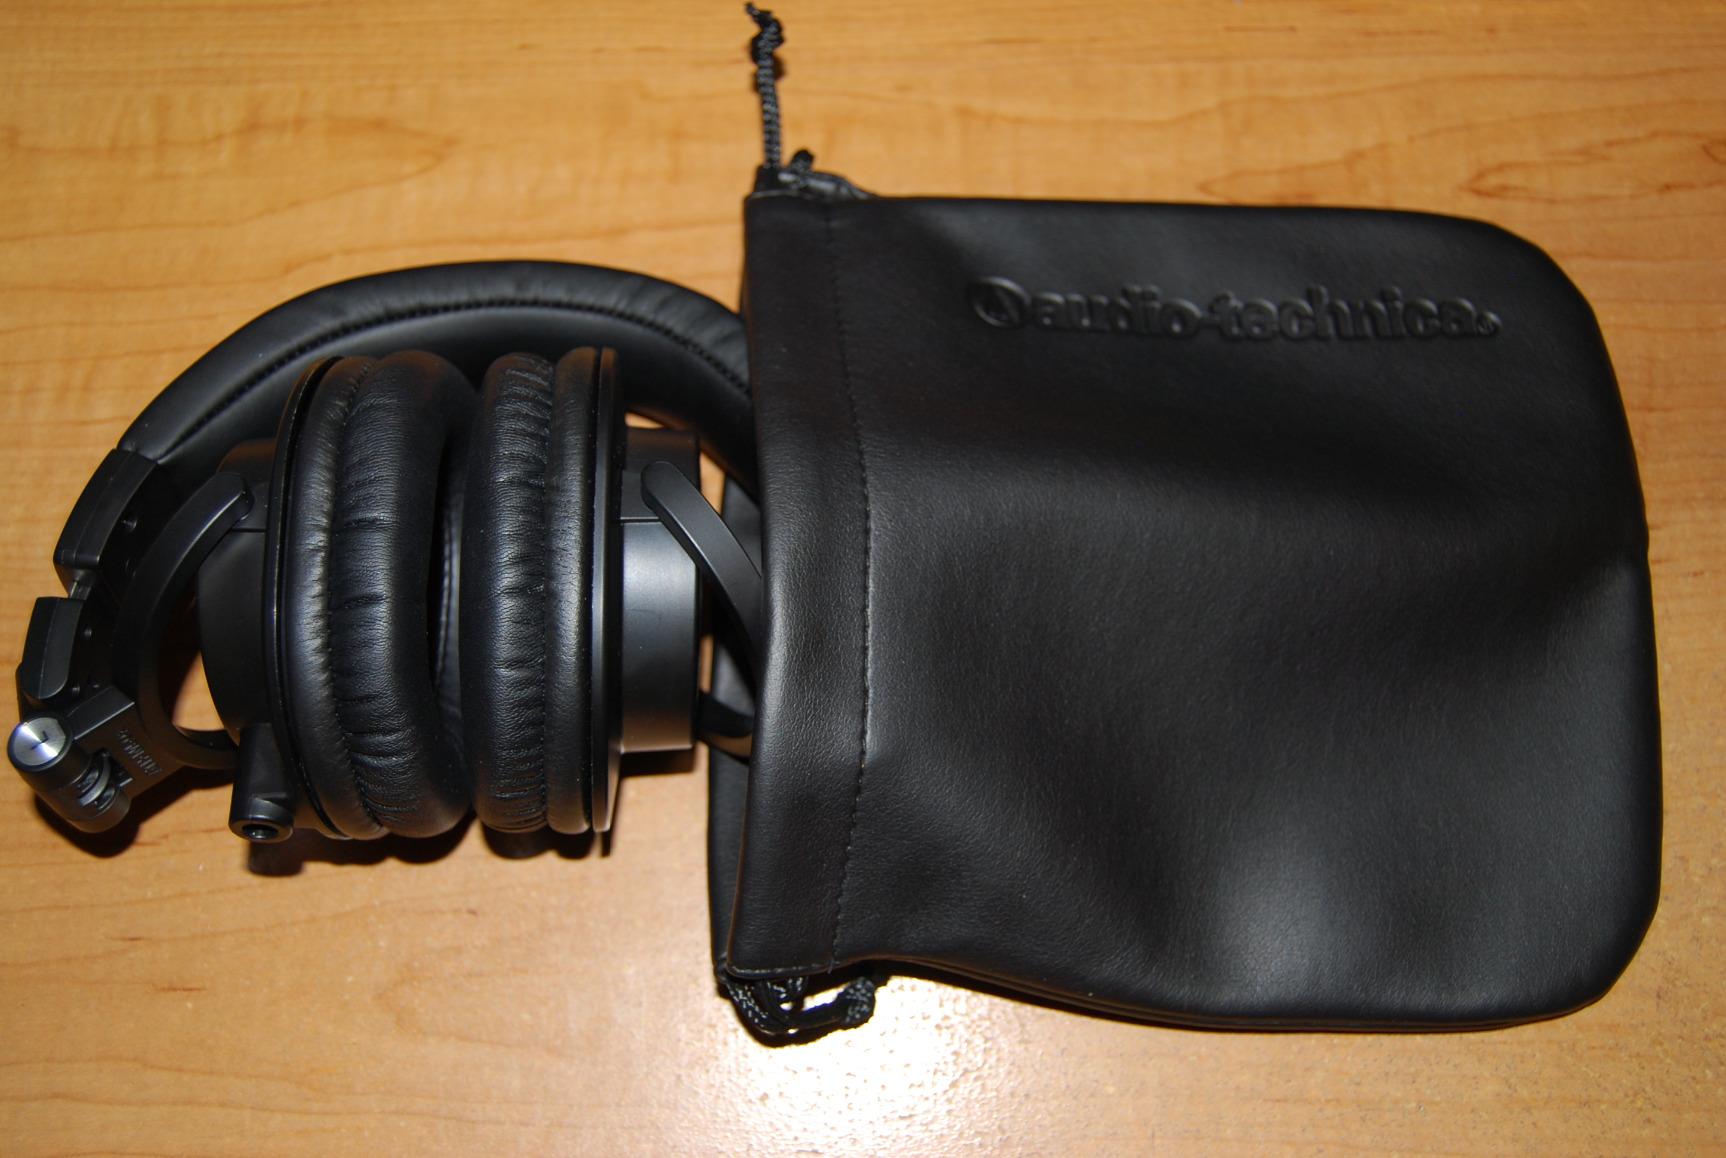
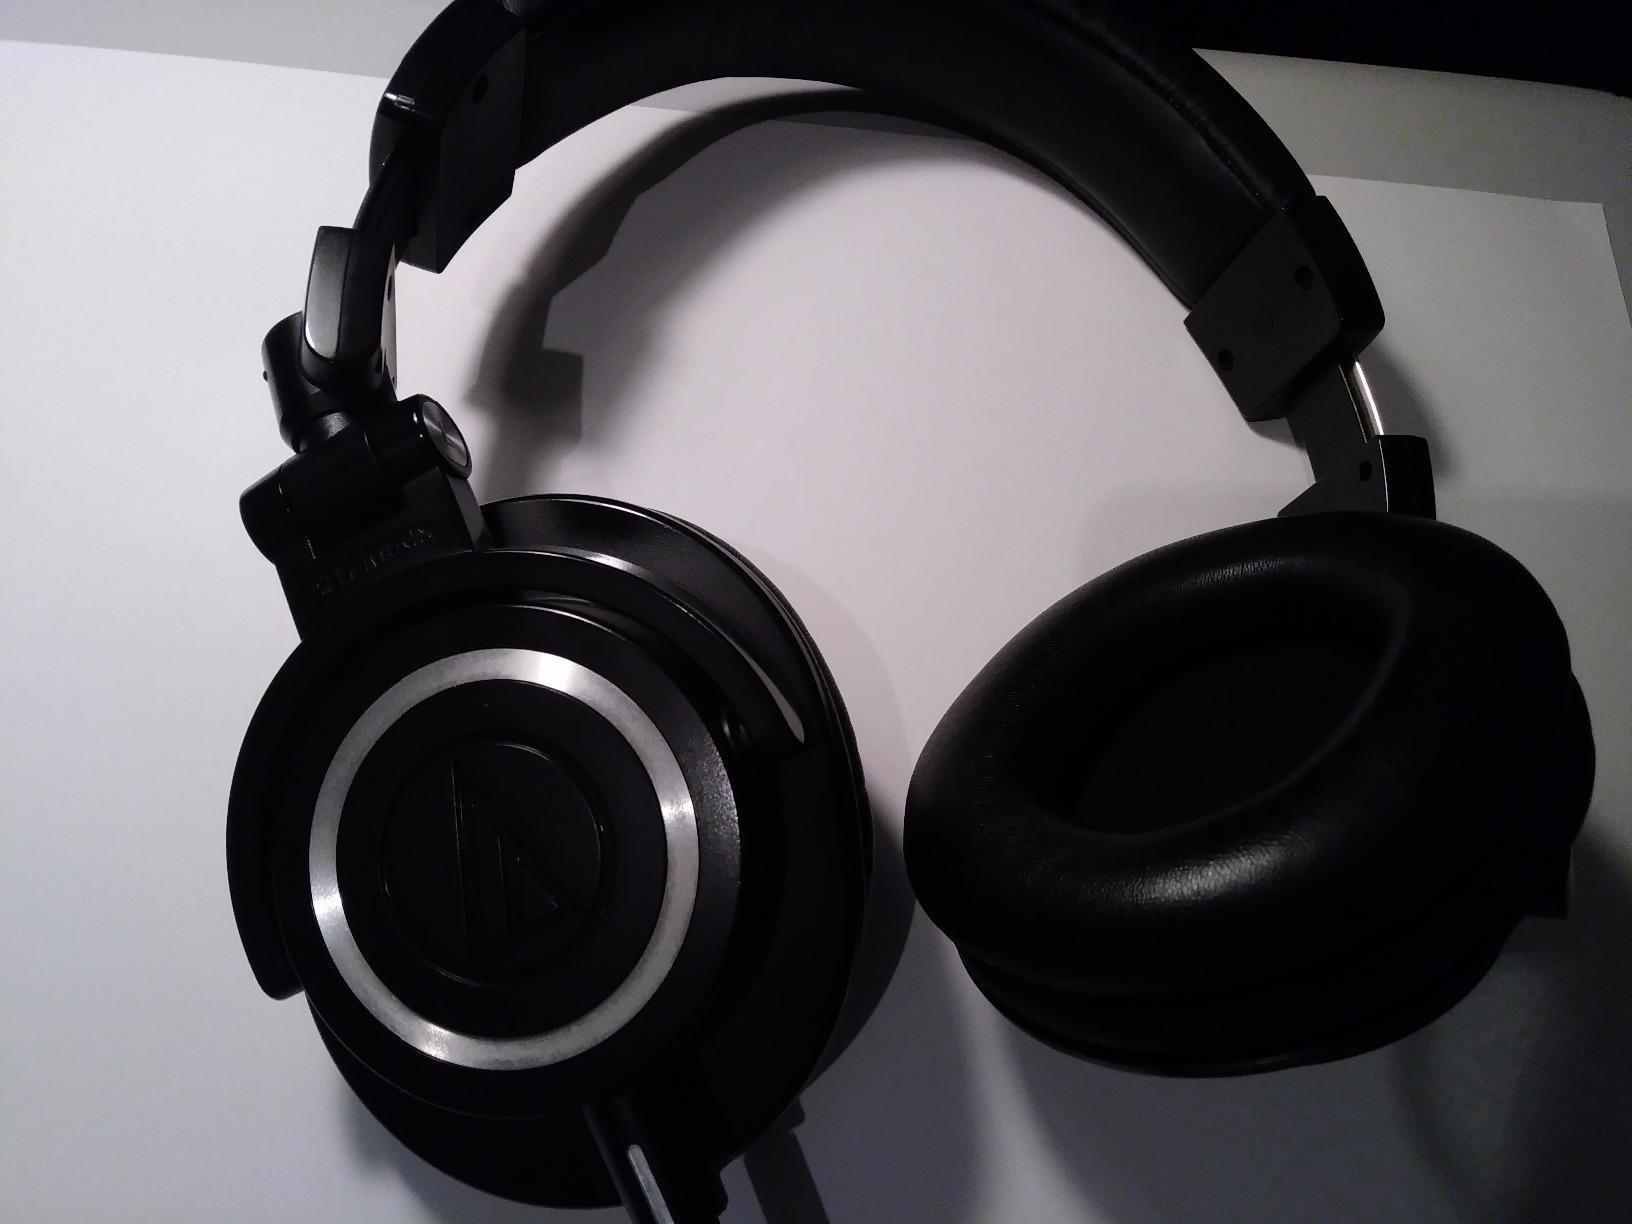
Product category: headphones
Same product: yes